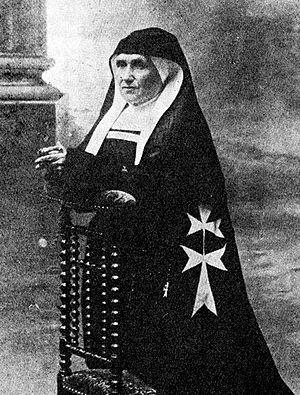
Histoire de l'Ordre Hospitalier du Saint-Esprit Auteur Paul Brune Éditeur C. Martin, 1892
L’ordre des Hospitaliers du Saint-Esprit ou ordre du Saint Esprit de Montpellier, a été fondé à Montpellier vers 1180 par Guy de Montpellier dans le but d'aider « tous les déshérités de la vie».
La Confrérie du Saint-Esprit est une œuvre caritative fondée au XIIᵉ siècle après les Hospitaliers fondés au XIᵉ siècle.